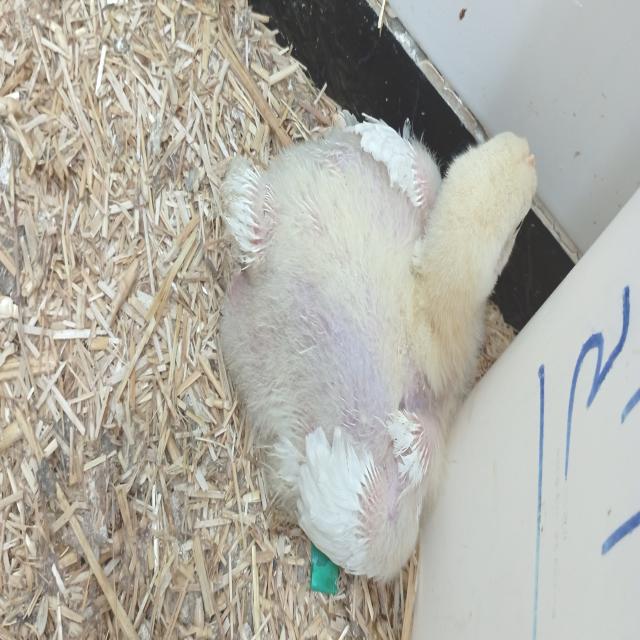
Weight: 650 g